Hohenneuffen Castle

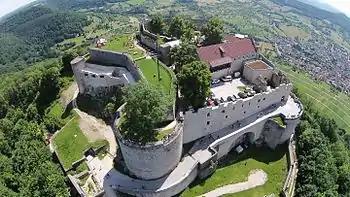
Aerial view of Hohenneuffen Castle in 2015

Hohenneuffen Castle is a large ruined castle in the northern foothills of the Swabian Alb, above the town of Neuffen in the district of Esslingen in Baden-Württemberg.